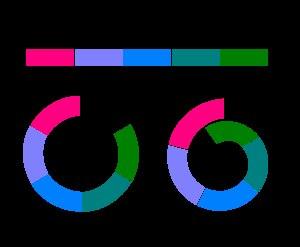
Une variation clinale est une série de populations voisines connectées dont les populations relativement apparentées peuvent se reproduire entre elles, mais au sein de laquelle il existe au moins deux populations « terminales » qui sont trop peu apparentées pour qu'il y ait inter-reproduction. C'est un cas particulier de cline systématique.